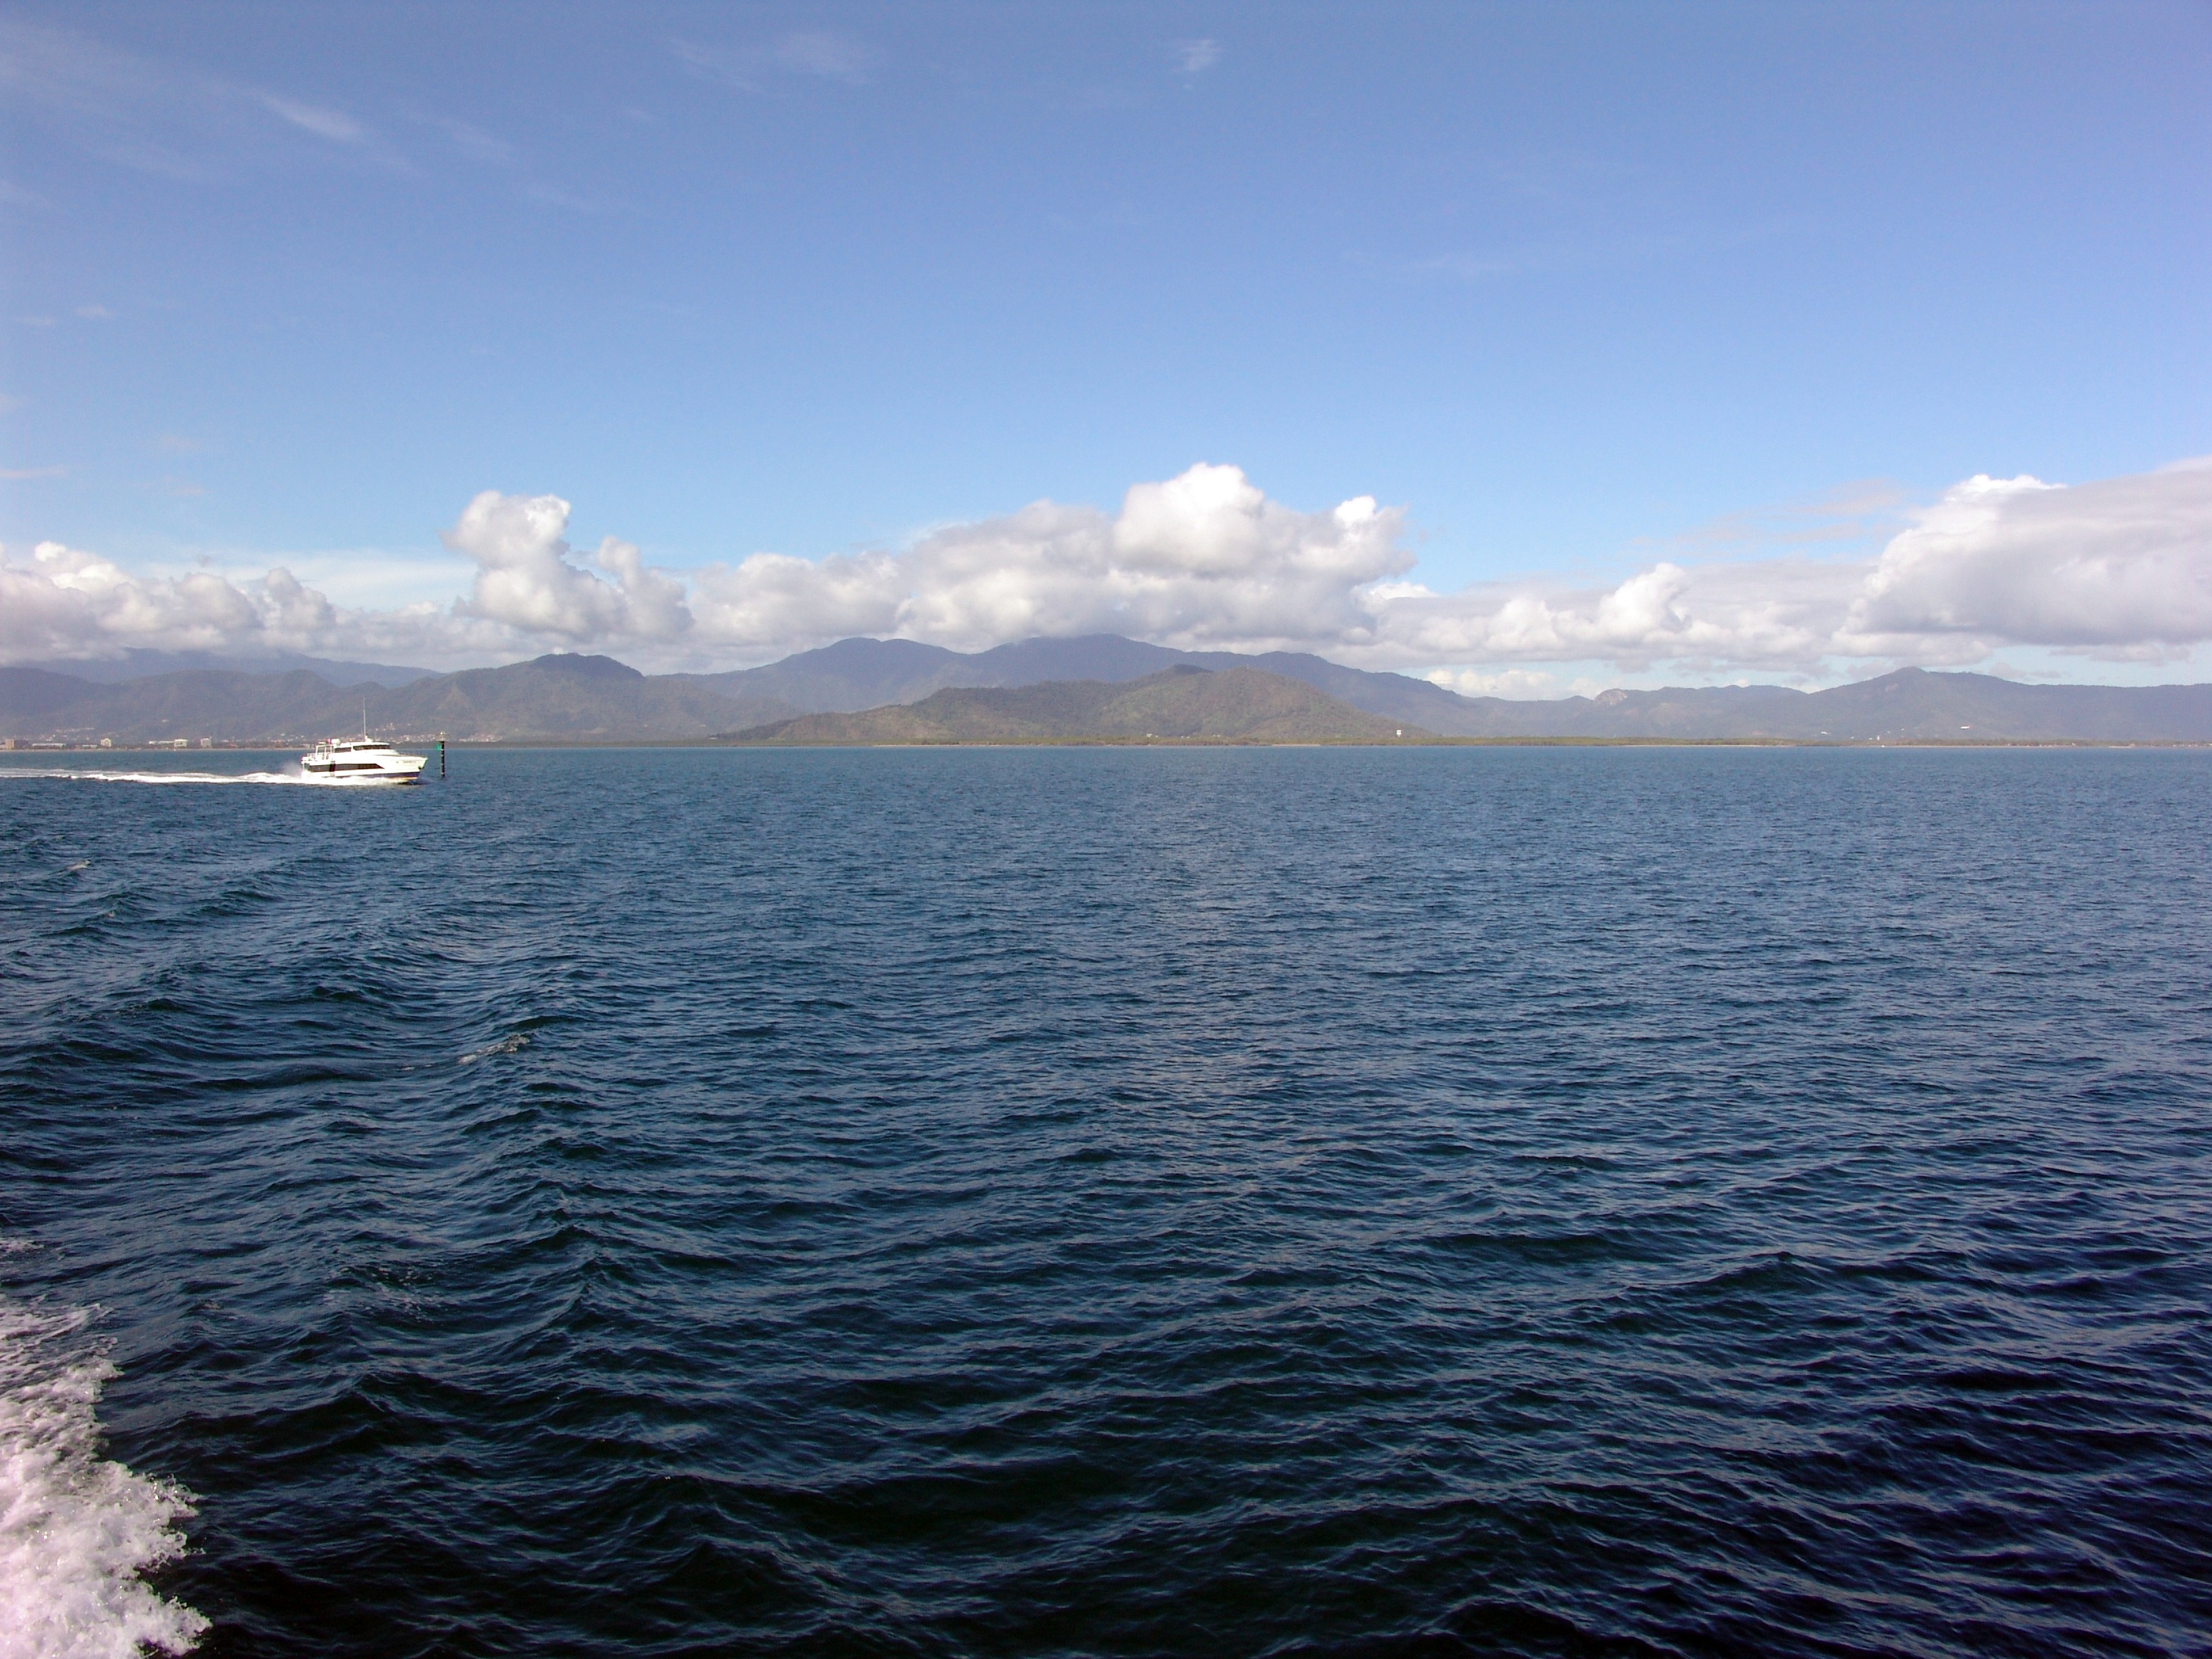
sea, coast, ocean, horizon, cloud, lake, diving, vehicle, bay, aerial view, coral, body of water, australia, channel, pacific, loch, cape, arctic ocean, great barrier reef